Aldemir Bendine

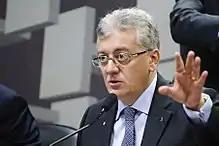
Bendine in 2015.

Aldemir Bendine (born 10 December 1963) was the chief executive officer (CEO) of Petrobras.